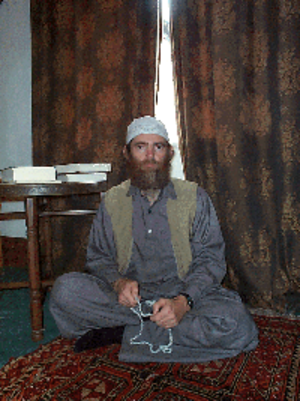
David Wulstan Myatt, anciennement Abdul-Aziz ibn Myatt et Abdul al-Qari, est un auteur britannique, poète et philosophe né au Tanganyika, fondateur de The Numinous Way, ancien musulman et ancien néonazi.